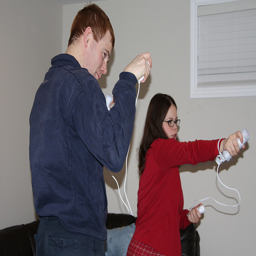
A man and a woman standing side by side holding Nintendo Wii controllers.
A young man and woman play a video game beside each other.
Man and woman standing up while playing wii.
Man in dark purple top and woman in red top holding Wii controllers, as if in heated competition.
A man and woman holding Wii controllers in a house